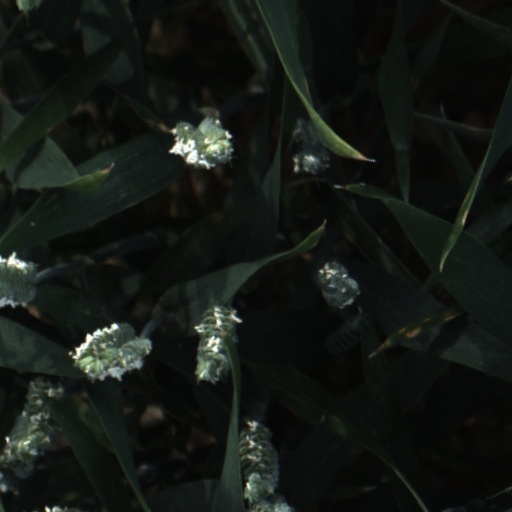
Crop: wheat